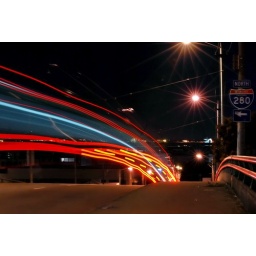
18th street over highway 280 - dogpatch / potrero hill, san francisco, california